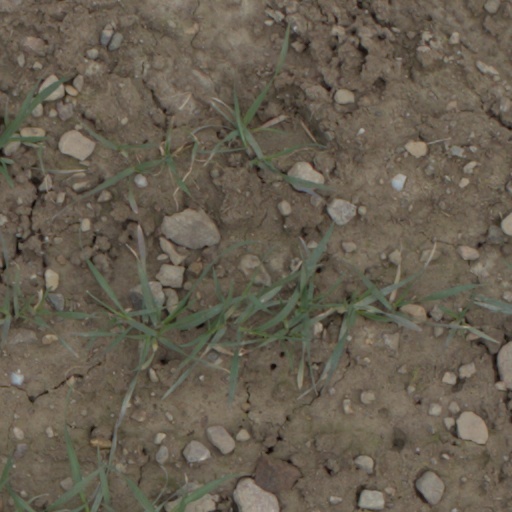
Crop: wheat